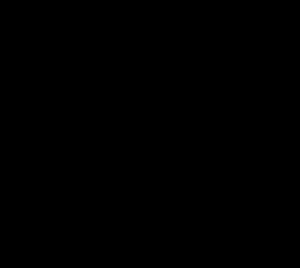
Les axiomes de Tarski, dus à Alfred Tarski, sont un système d'axiomes pour la géométrie euclidienne exprimé en logique du premier ordre. Les prédicats utilisés dans le langage sont :